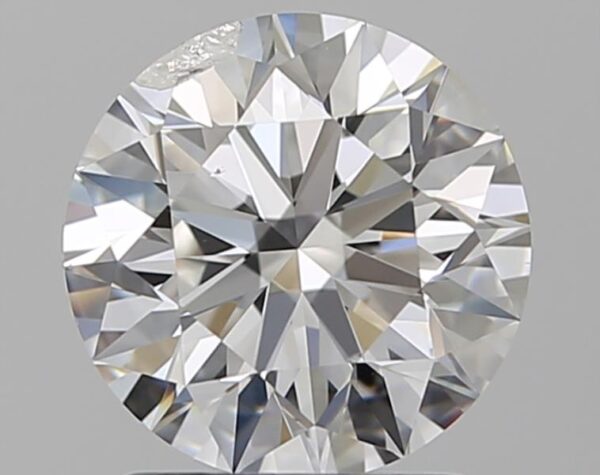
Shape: round
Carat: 1.52
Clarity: SI2
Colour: E
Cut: EX
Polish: EX
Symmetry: EX
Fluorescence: SL
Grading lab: IGI
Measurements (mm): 7.36 x 7.32 x 4.59